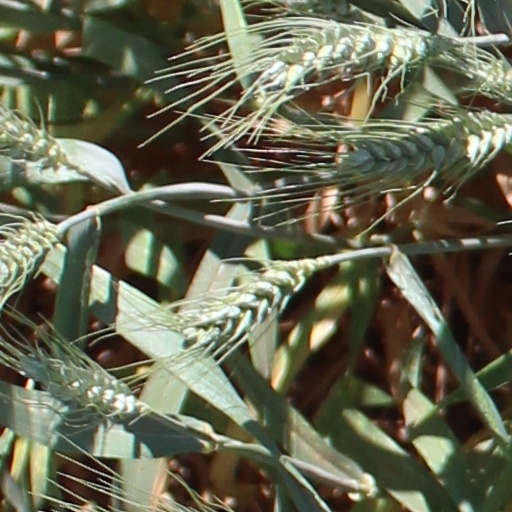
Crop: wheat